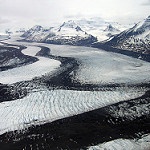
Scene: Outdoor